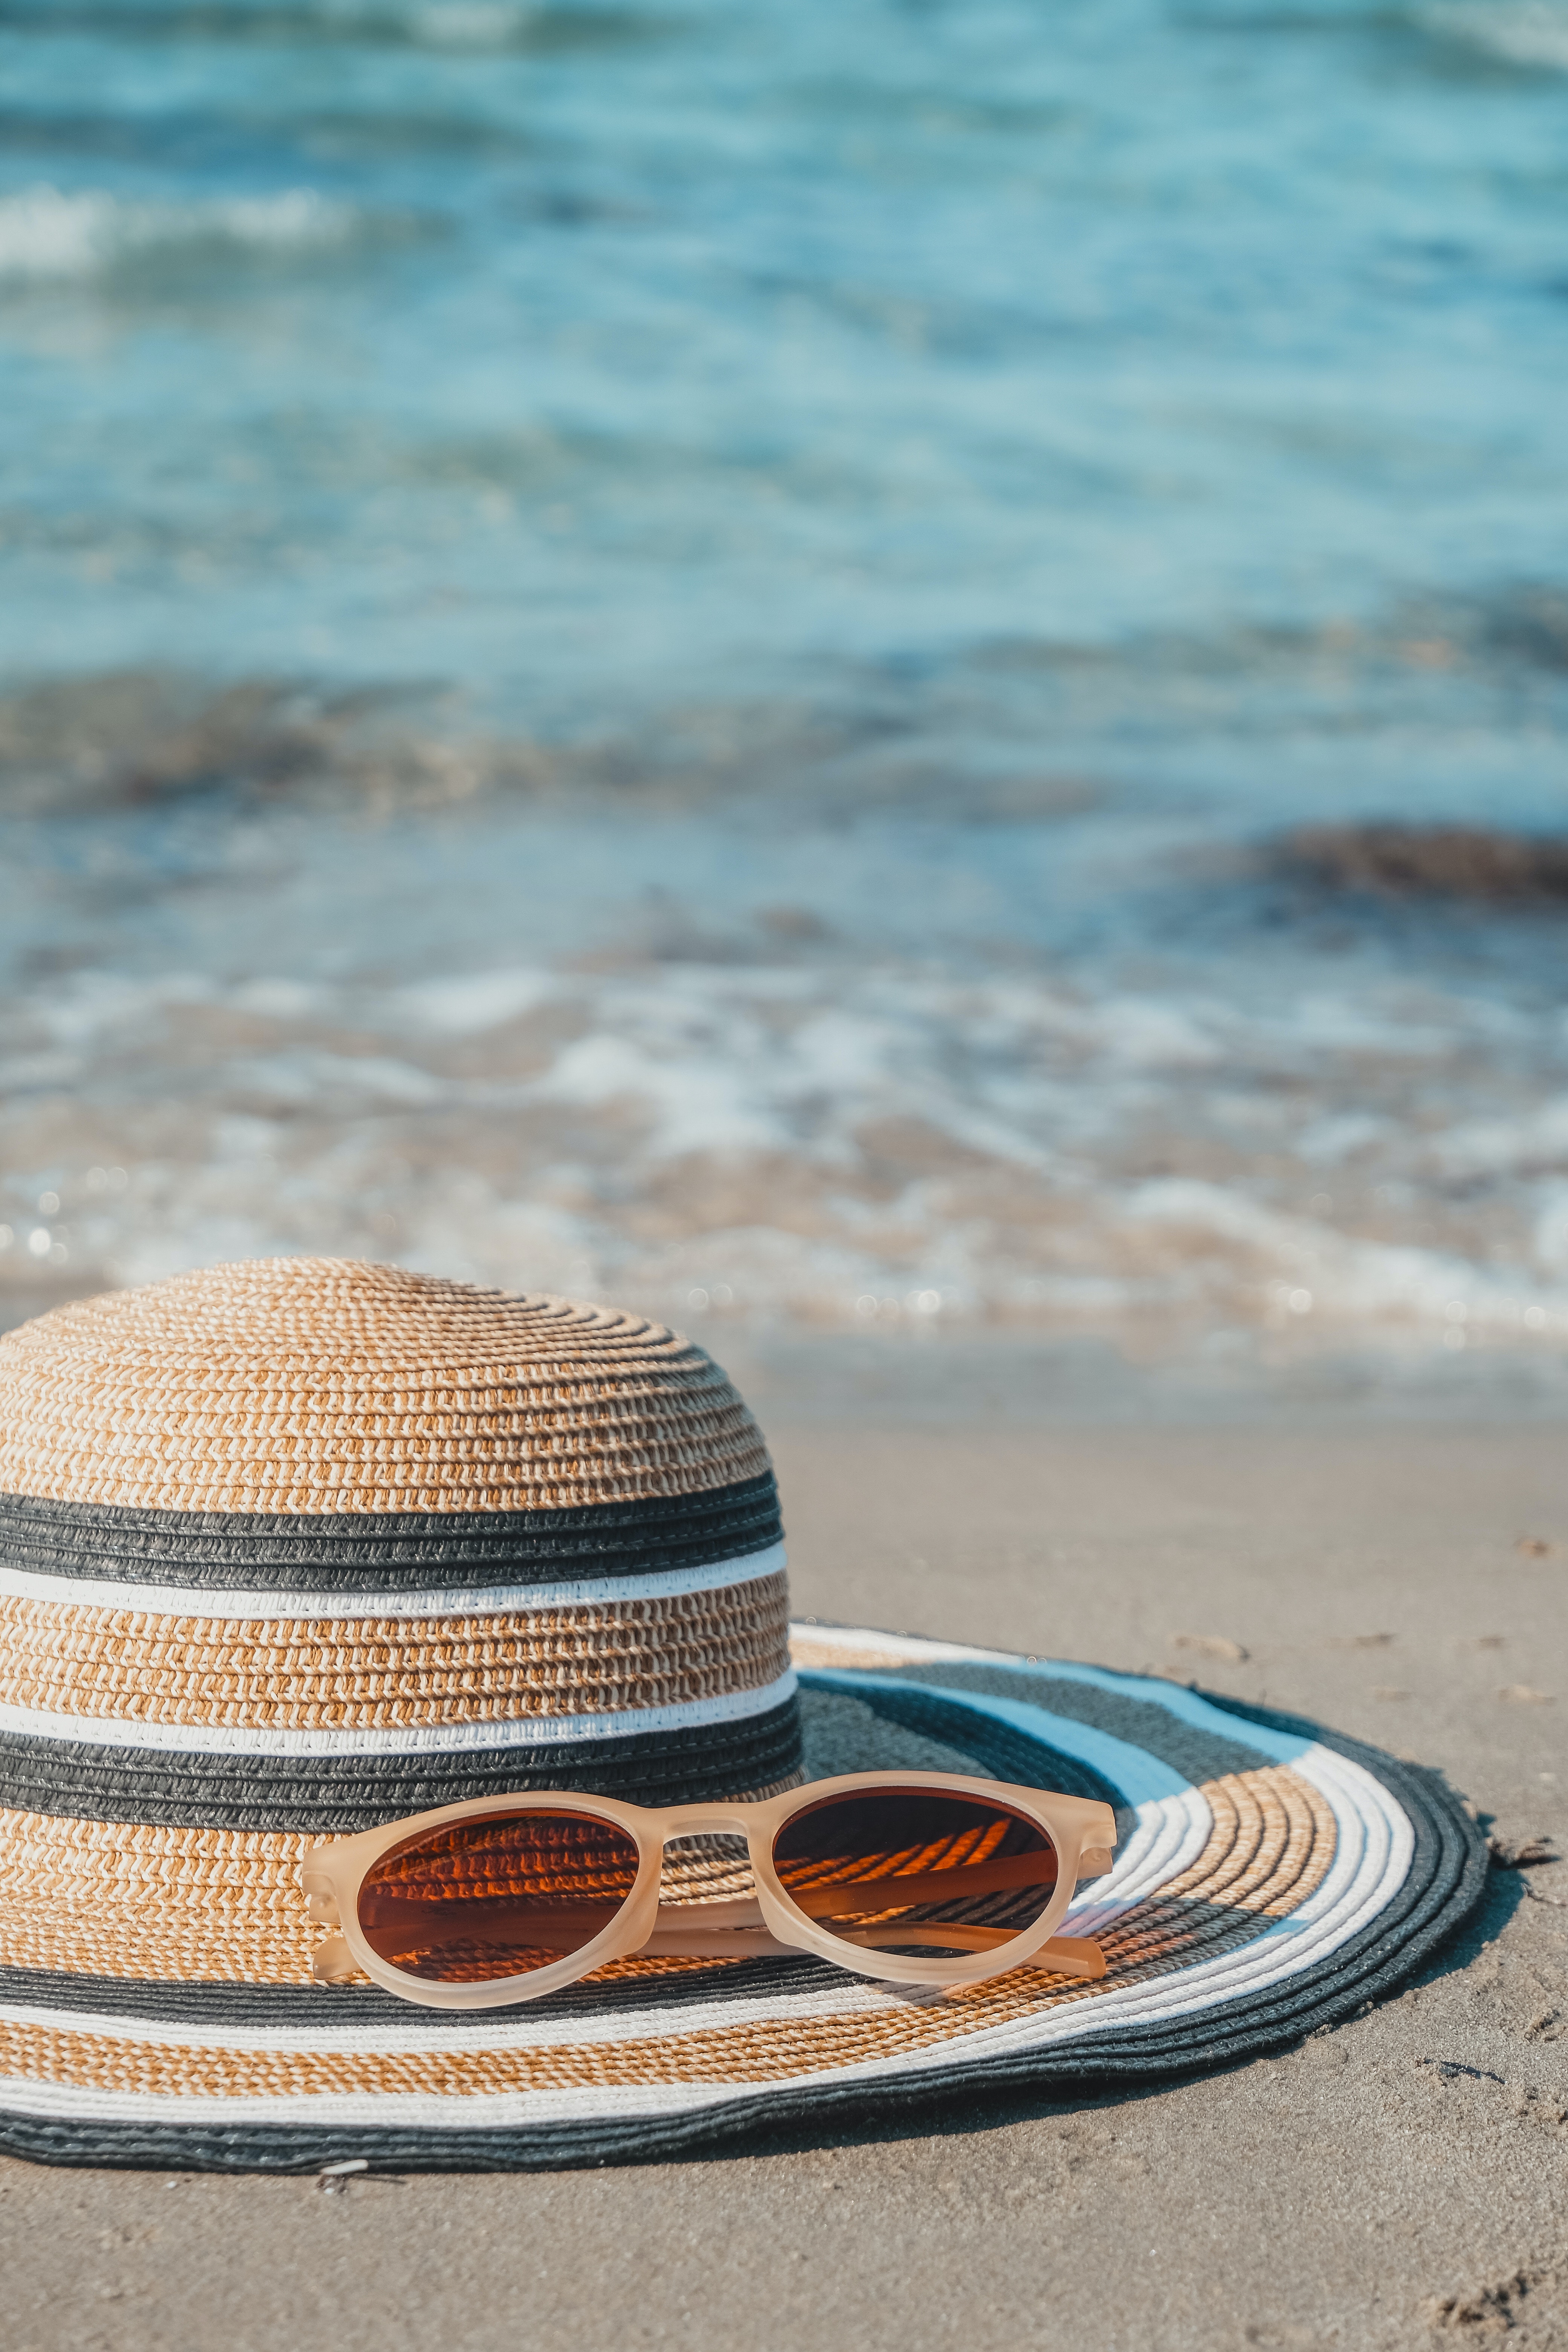
natural, water, hat, tire, azure, automotive tire, wood, sun hat, grass, landscape, automotive wheel system, beach, wheel, circle, electric blue, leisure, horizon, fashion accessory, metal, tree, wind wave, pattern, sombrero, stock photography, auto part, ocean, rim, coast, sand, basket, tourism, recreation, tropics, soil, fun, helmet, vacation, rock, wave, macro photography, rope, sphere